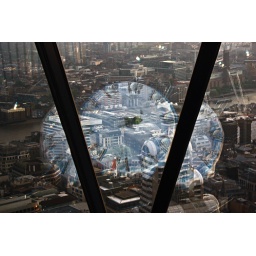
Reflection of a dining table in the glass windows at the top of the Gherkin in London